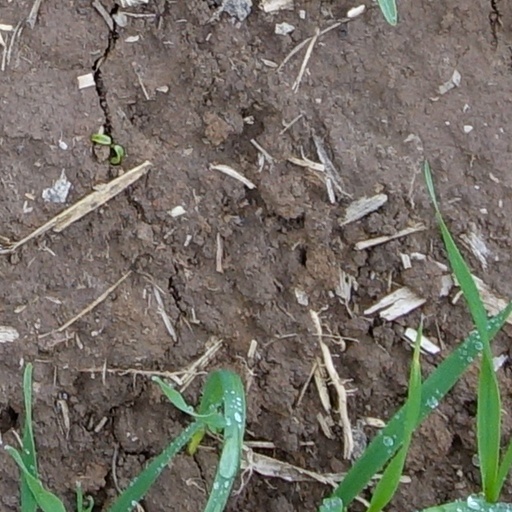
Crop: wheat